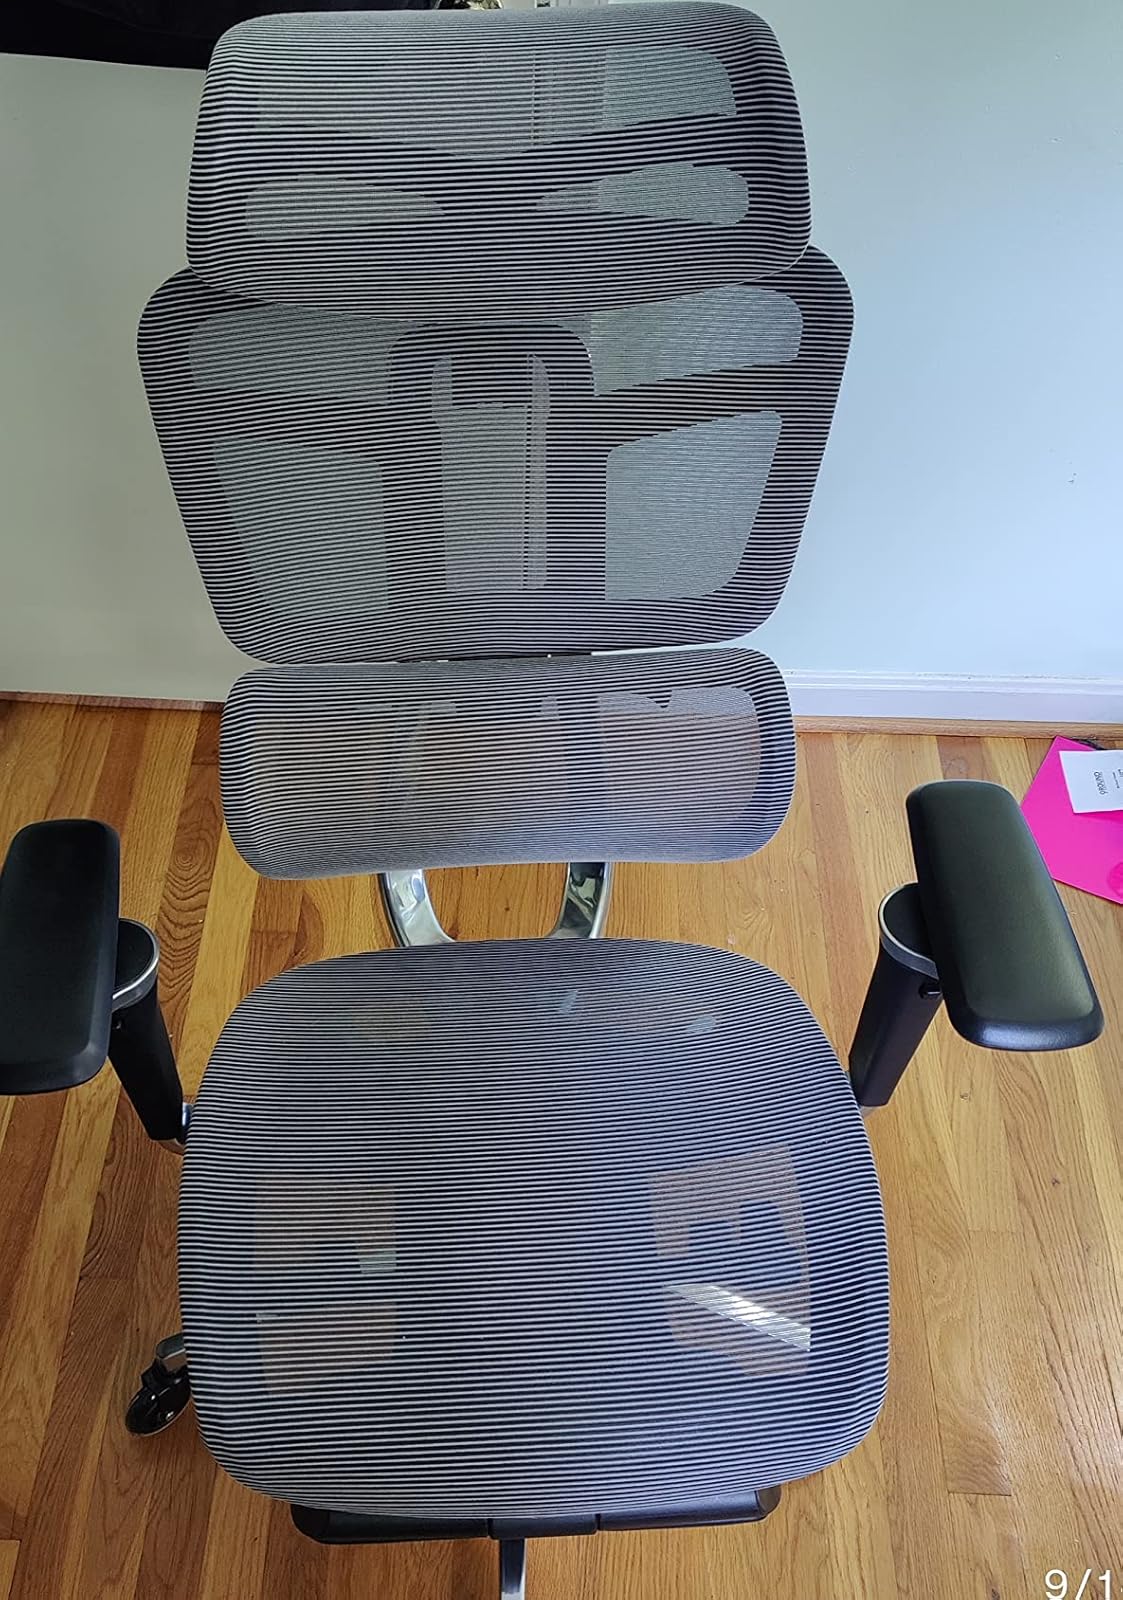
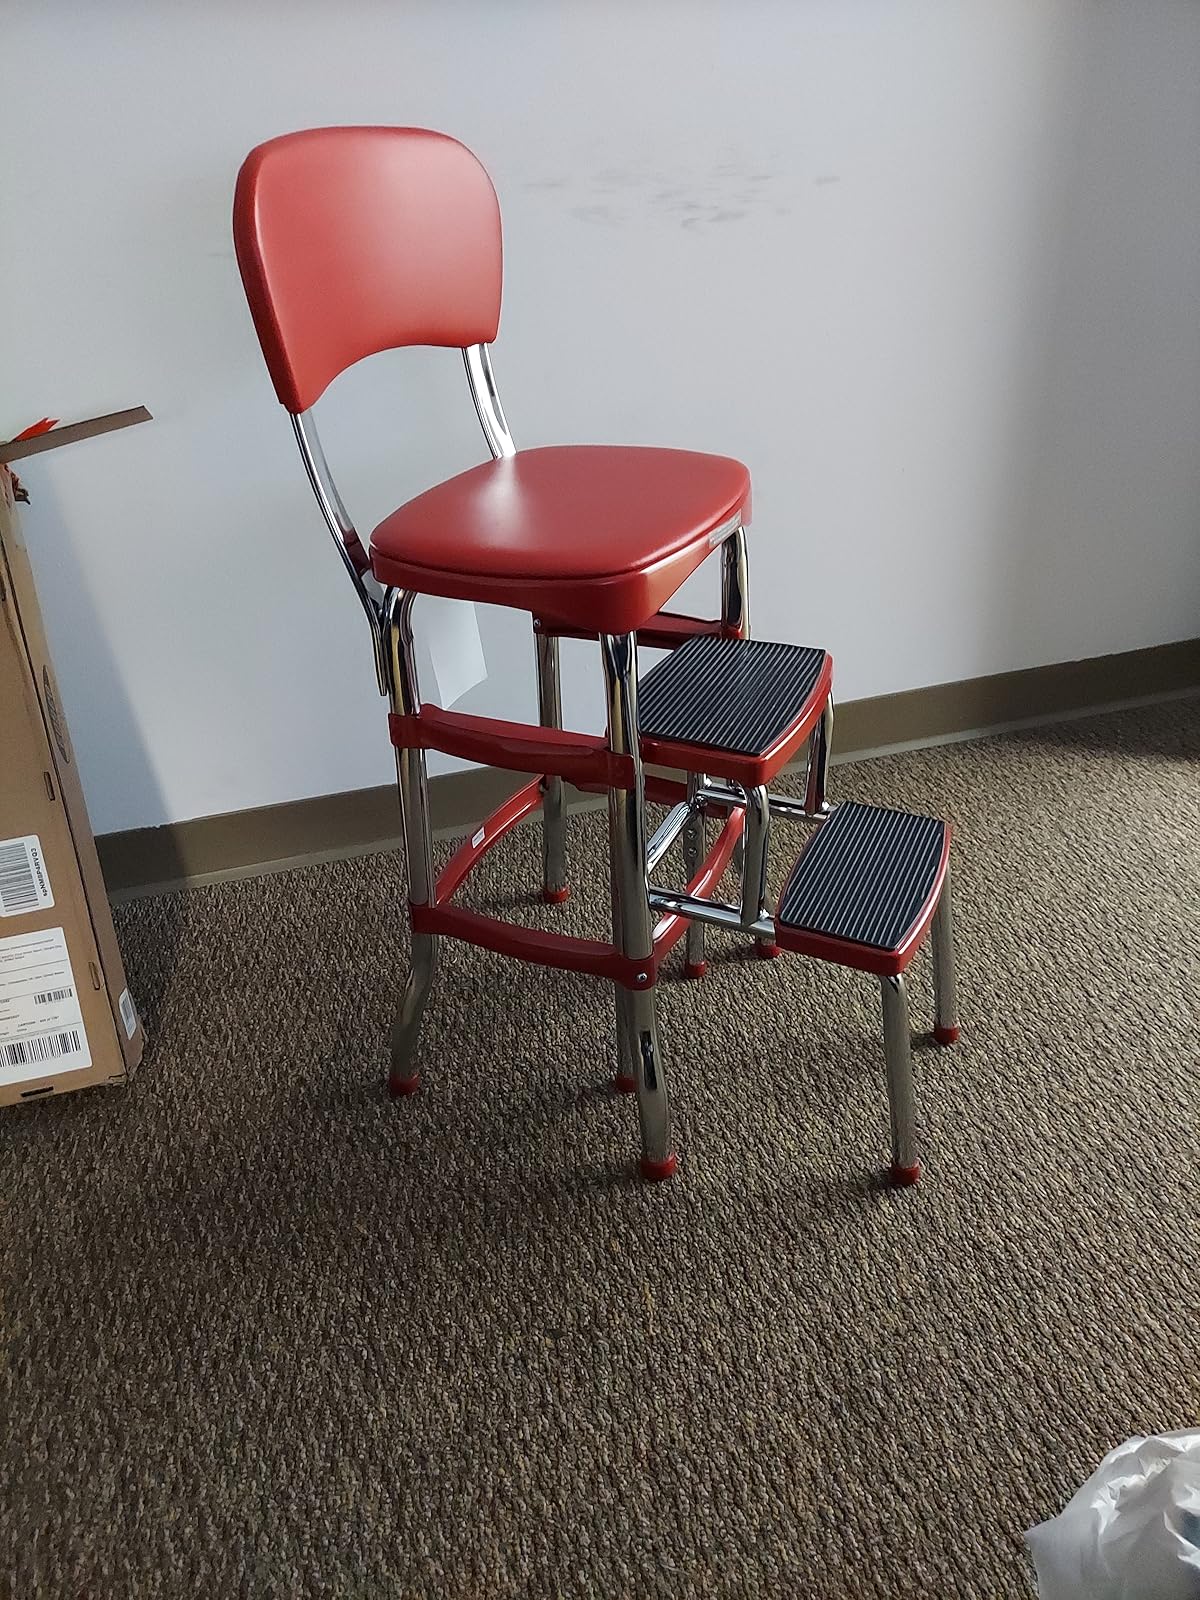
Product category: items_chair
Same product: no